Beautiful Inside My Head Forever

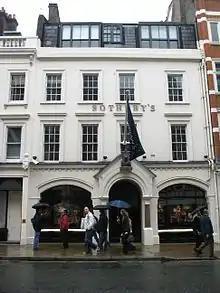
Hirst's auction, "Beautiful Inside My Head Forever", took place at Sotheby's, London

Beautiful Inside My Head Forever was a two-day auction of new work at Sotheby's, London, taking place on 15 and 16 September 2008. It was unusual as Damien Hirst bypassed galleries and sold directly to the public. The sale raised £111 million ($198 million) for 218 items. The auction exceeded expectations, setting a record for a single-artist auction, occurring as the financial markets plunged.